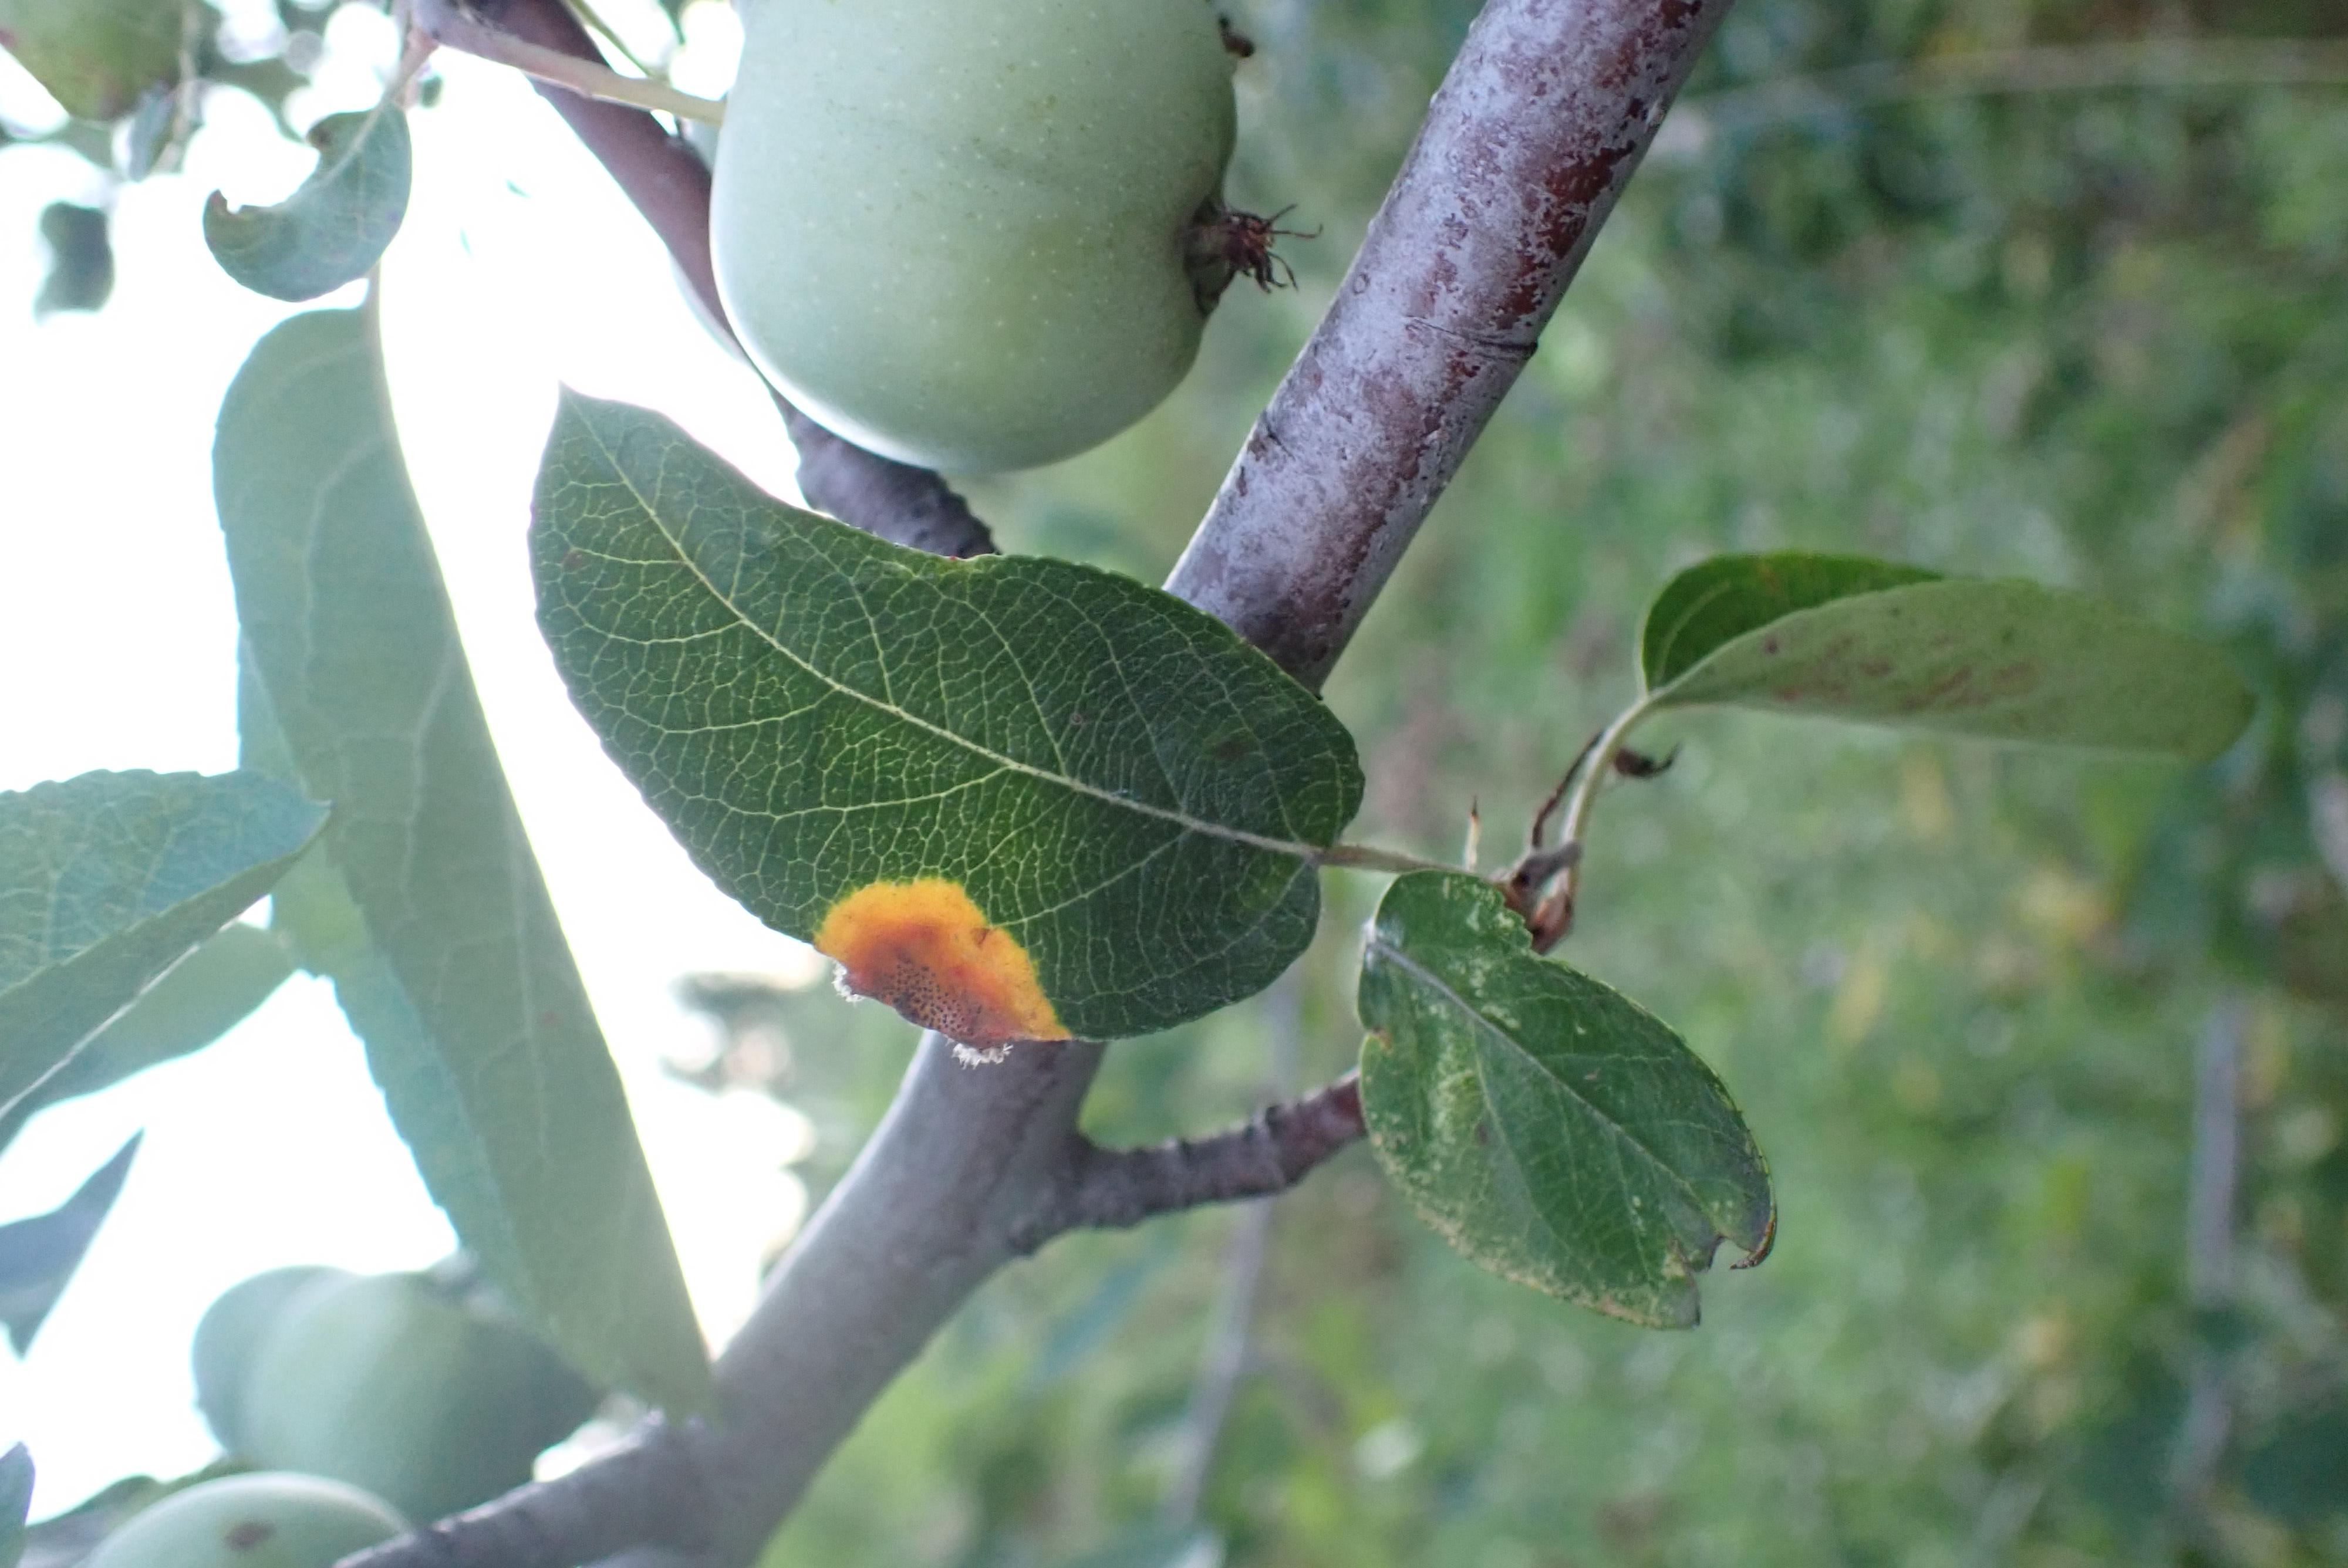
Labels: rust